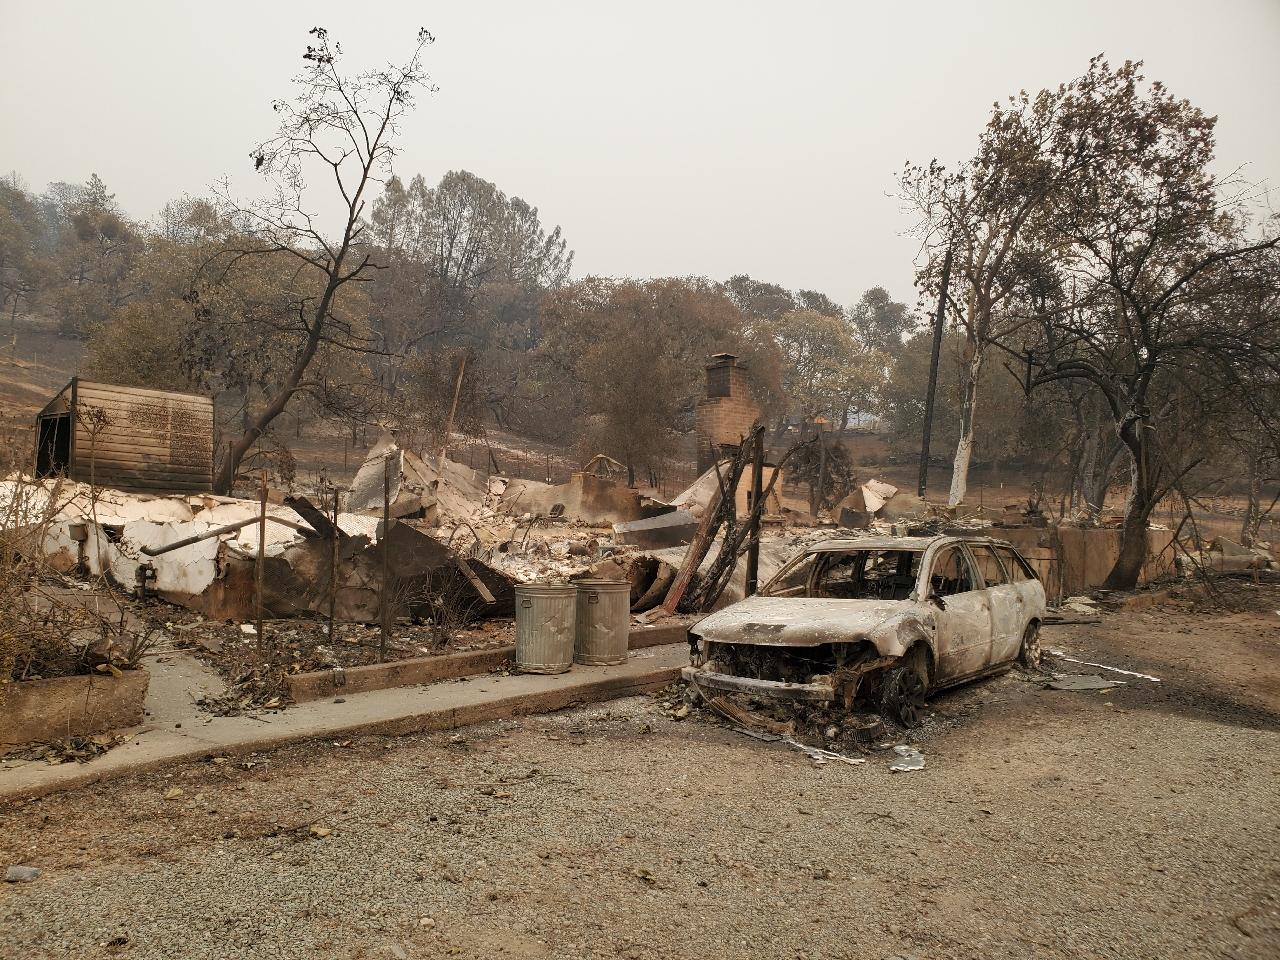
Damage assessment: destroyed